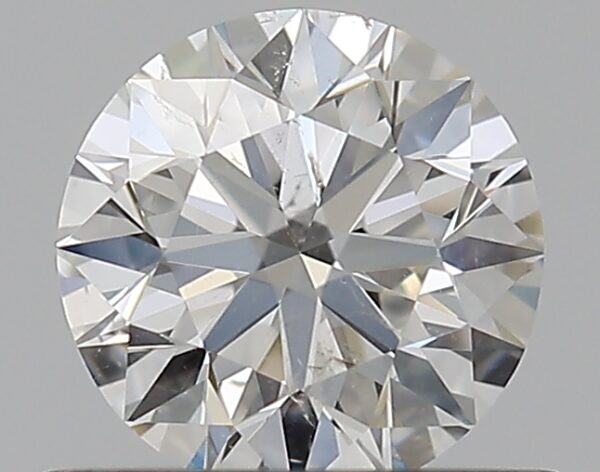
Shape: round
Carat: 0.5
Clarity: SI2
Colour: G
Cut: EX
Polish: EX
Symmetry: EX
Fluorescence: F
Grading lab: GIA
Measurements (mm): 5.06 x 5.1 x 3.17